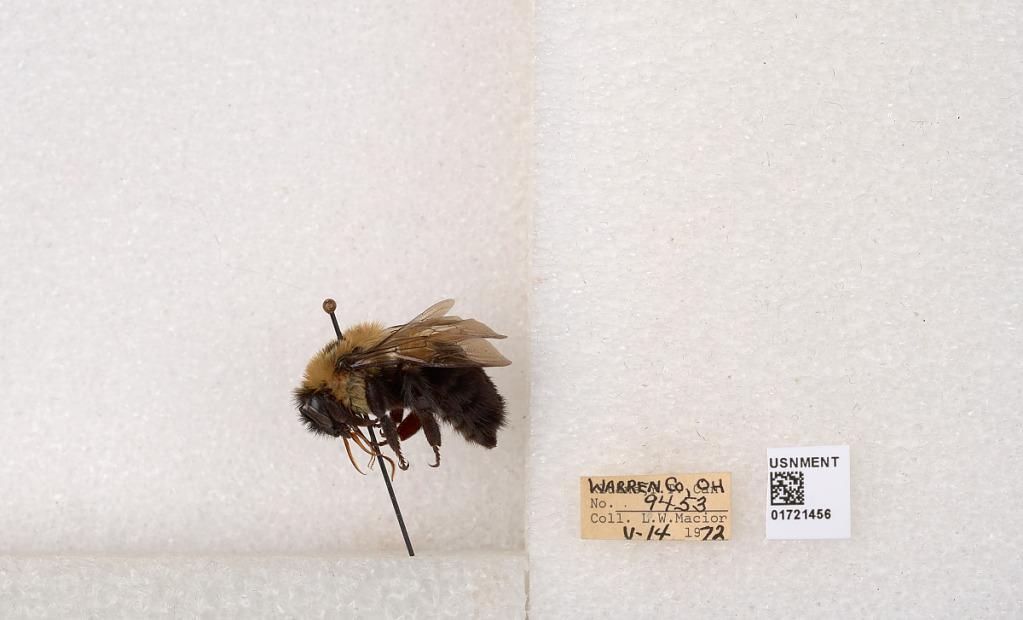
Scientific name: Bombus impatiens Cresson
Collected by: L. Macior
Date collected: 1972-5-14
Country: United States
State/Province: Ohio
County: Warren
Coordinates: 39.4276, -84.1668